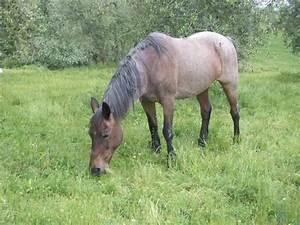
horse